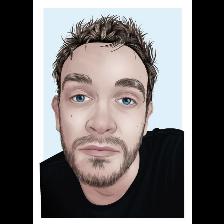
Label: Human